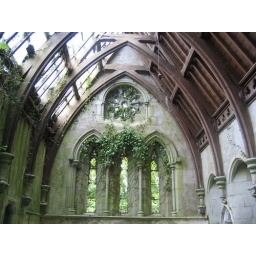
Some of the roof is still there - sunlight allows to plants to take over